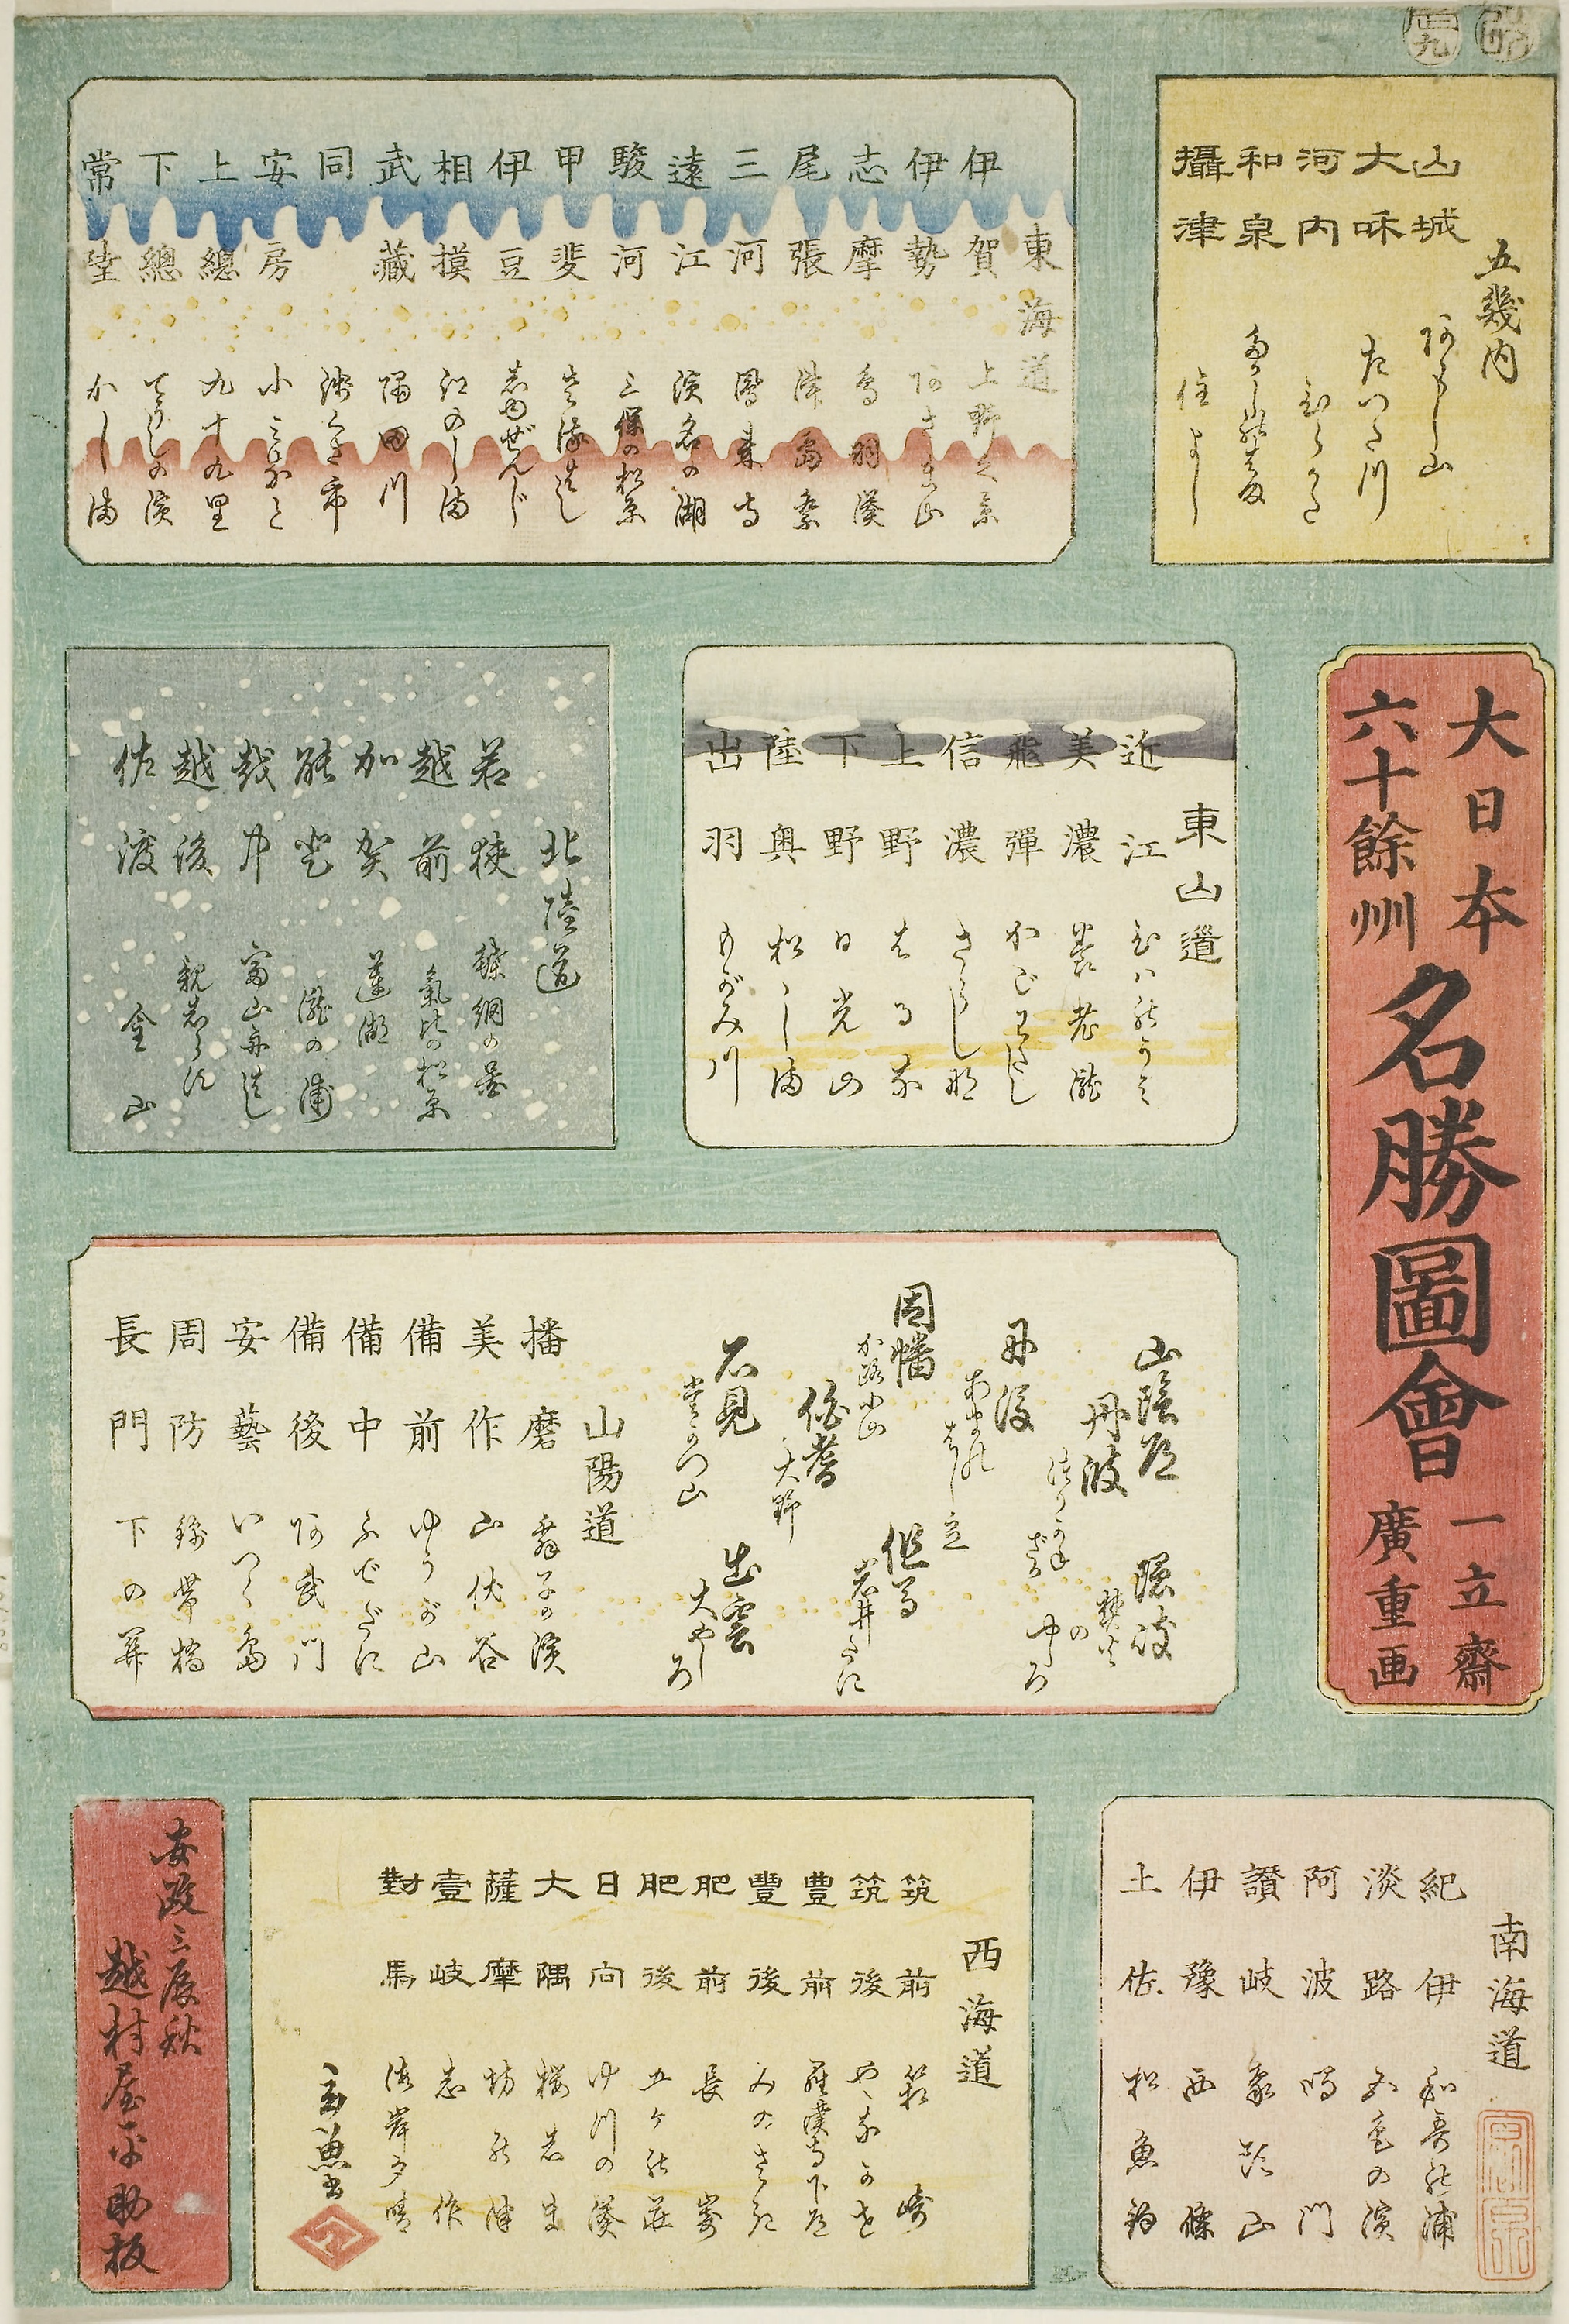
text, font